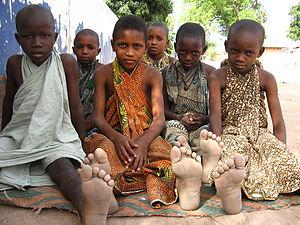
Vélingara est une ville de Casamance, située à 123 km de Kolda et à 311 km de Ziguinchor. Elle est située dans la région historique du Fouladou.